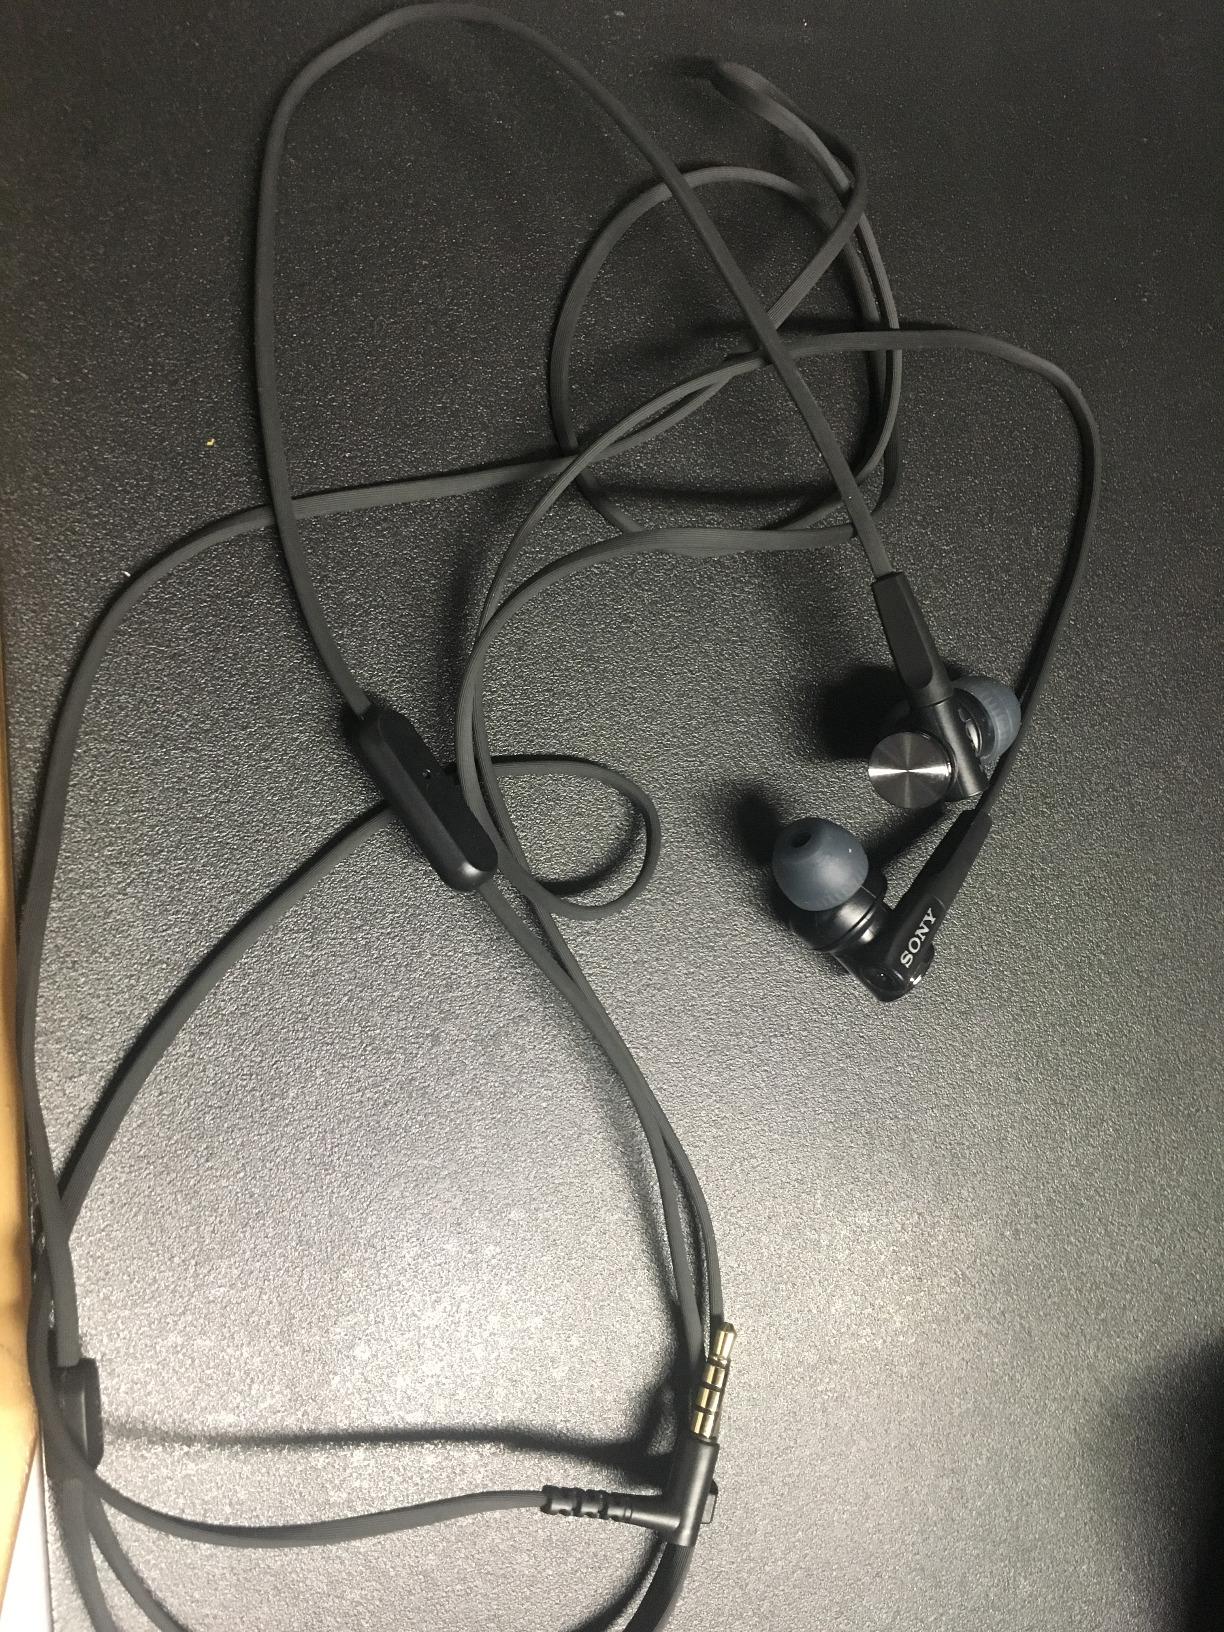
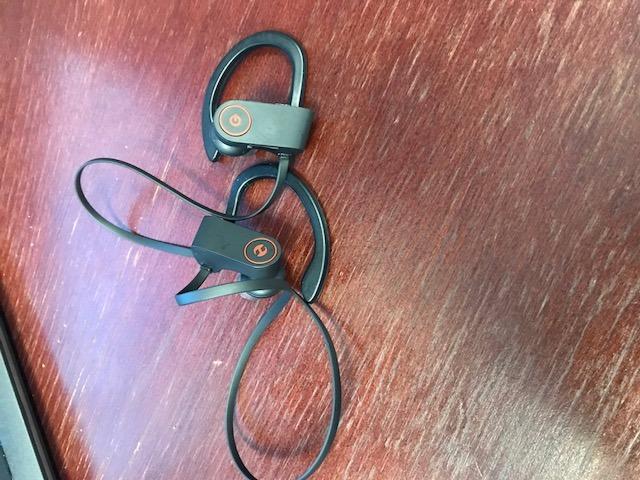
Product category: headphones
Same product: no